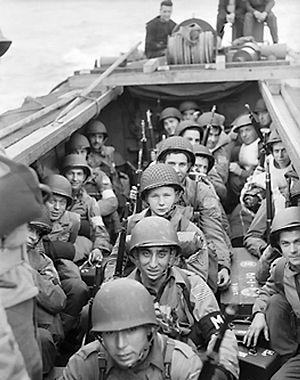
Le nom de régime de Vichy désigne le régime politique dirigé par Philippe Pétain, qui assure le gouvernement de la France au cours de la Seconde Guerre mondiale, du 10 juillet 1940 au 20 août 1944 durant l’occupation du pays par le Troisième Reich. Le régime est ainsi dénommé car le gouvernement siégeait à Vichy, situé en zone libre.
Oran et « la Joyeuse », est la deuxième plus grande ville d’Algérie et une des plus importantes villes du Maghreb. C'est une ville portuaire de la mer Méditerranée, située dans le nord-ouest de l'Algérie, à 432 km de la capitale Alger, et le chef-lieu de la wilaya du même nom, en bordure du golfe d'Oran.
L'opération Torch est le nom de code donné au débarquement des Alliés le 8 novembre 1942 en Afrique française du Nord.